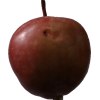
Label: Apple 18